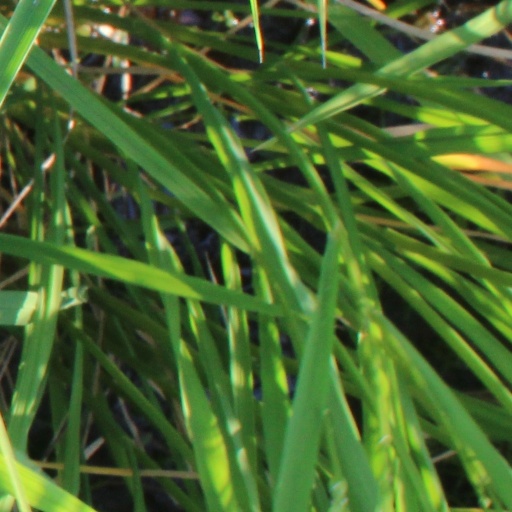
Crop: rice